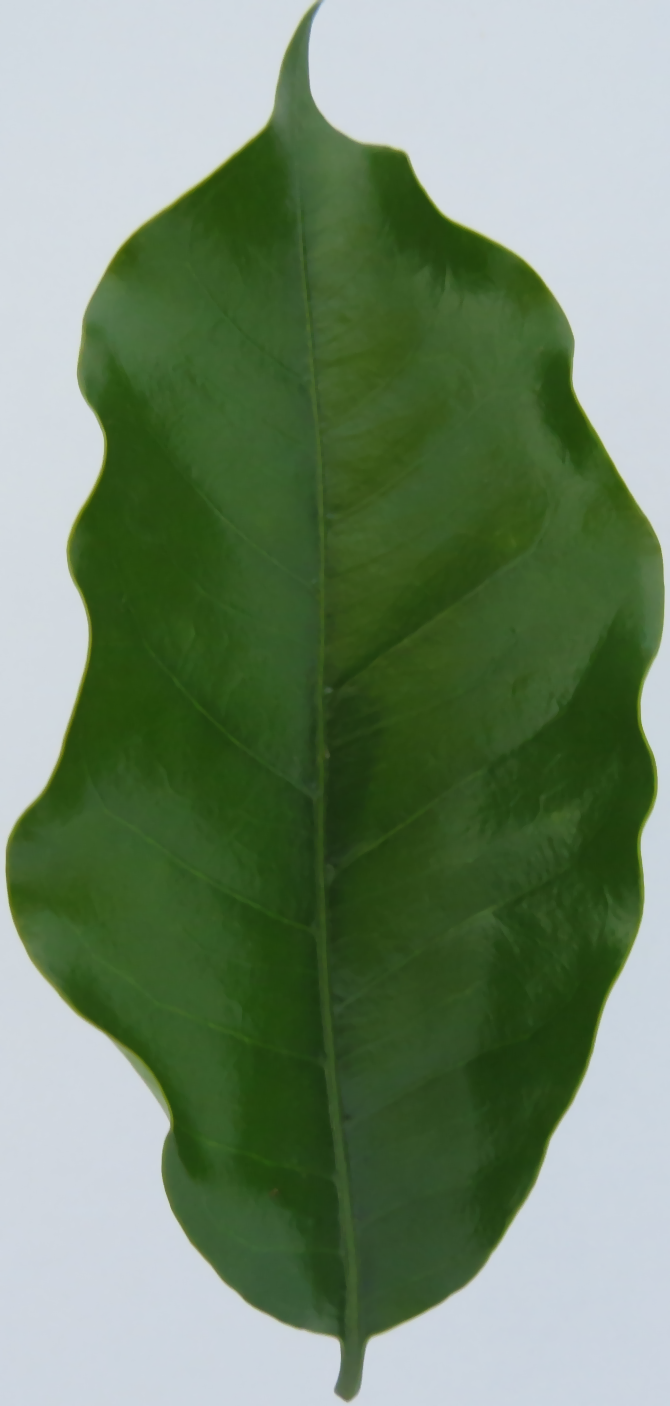
Label: calcium-Ca